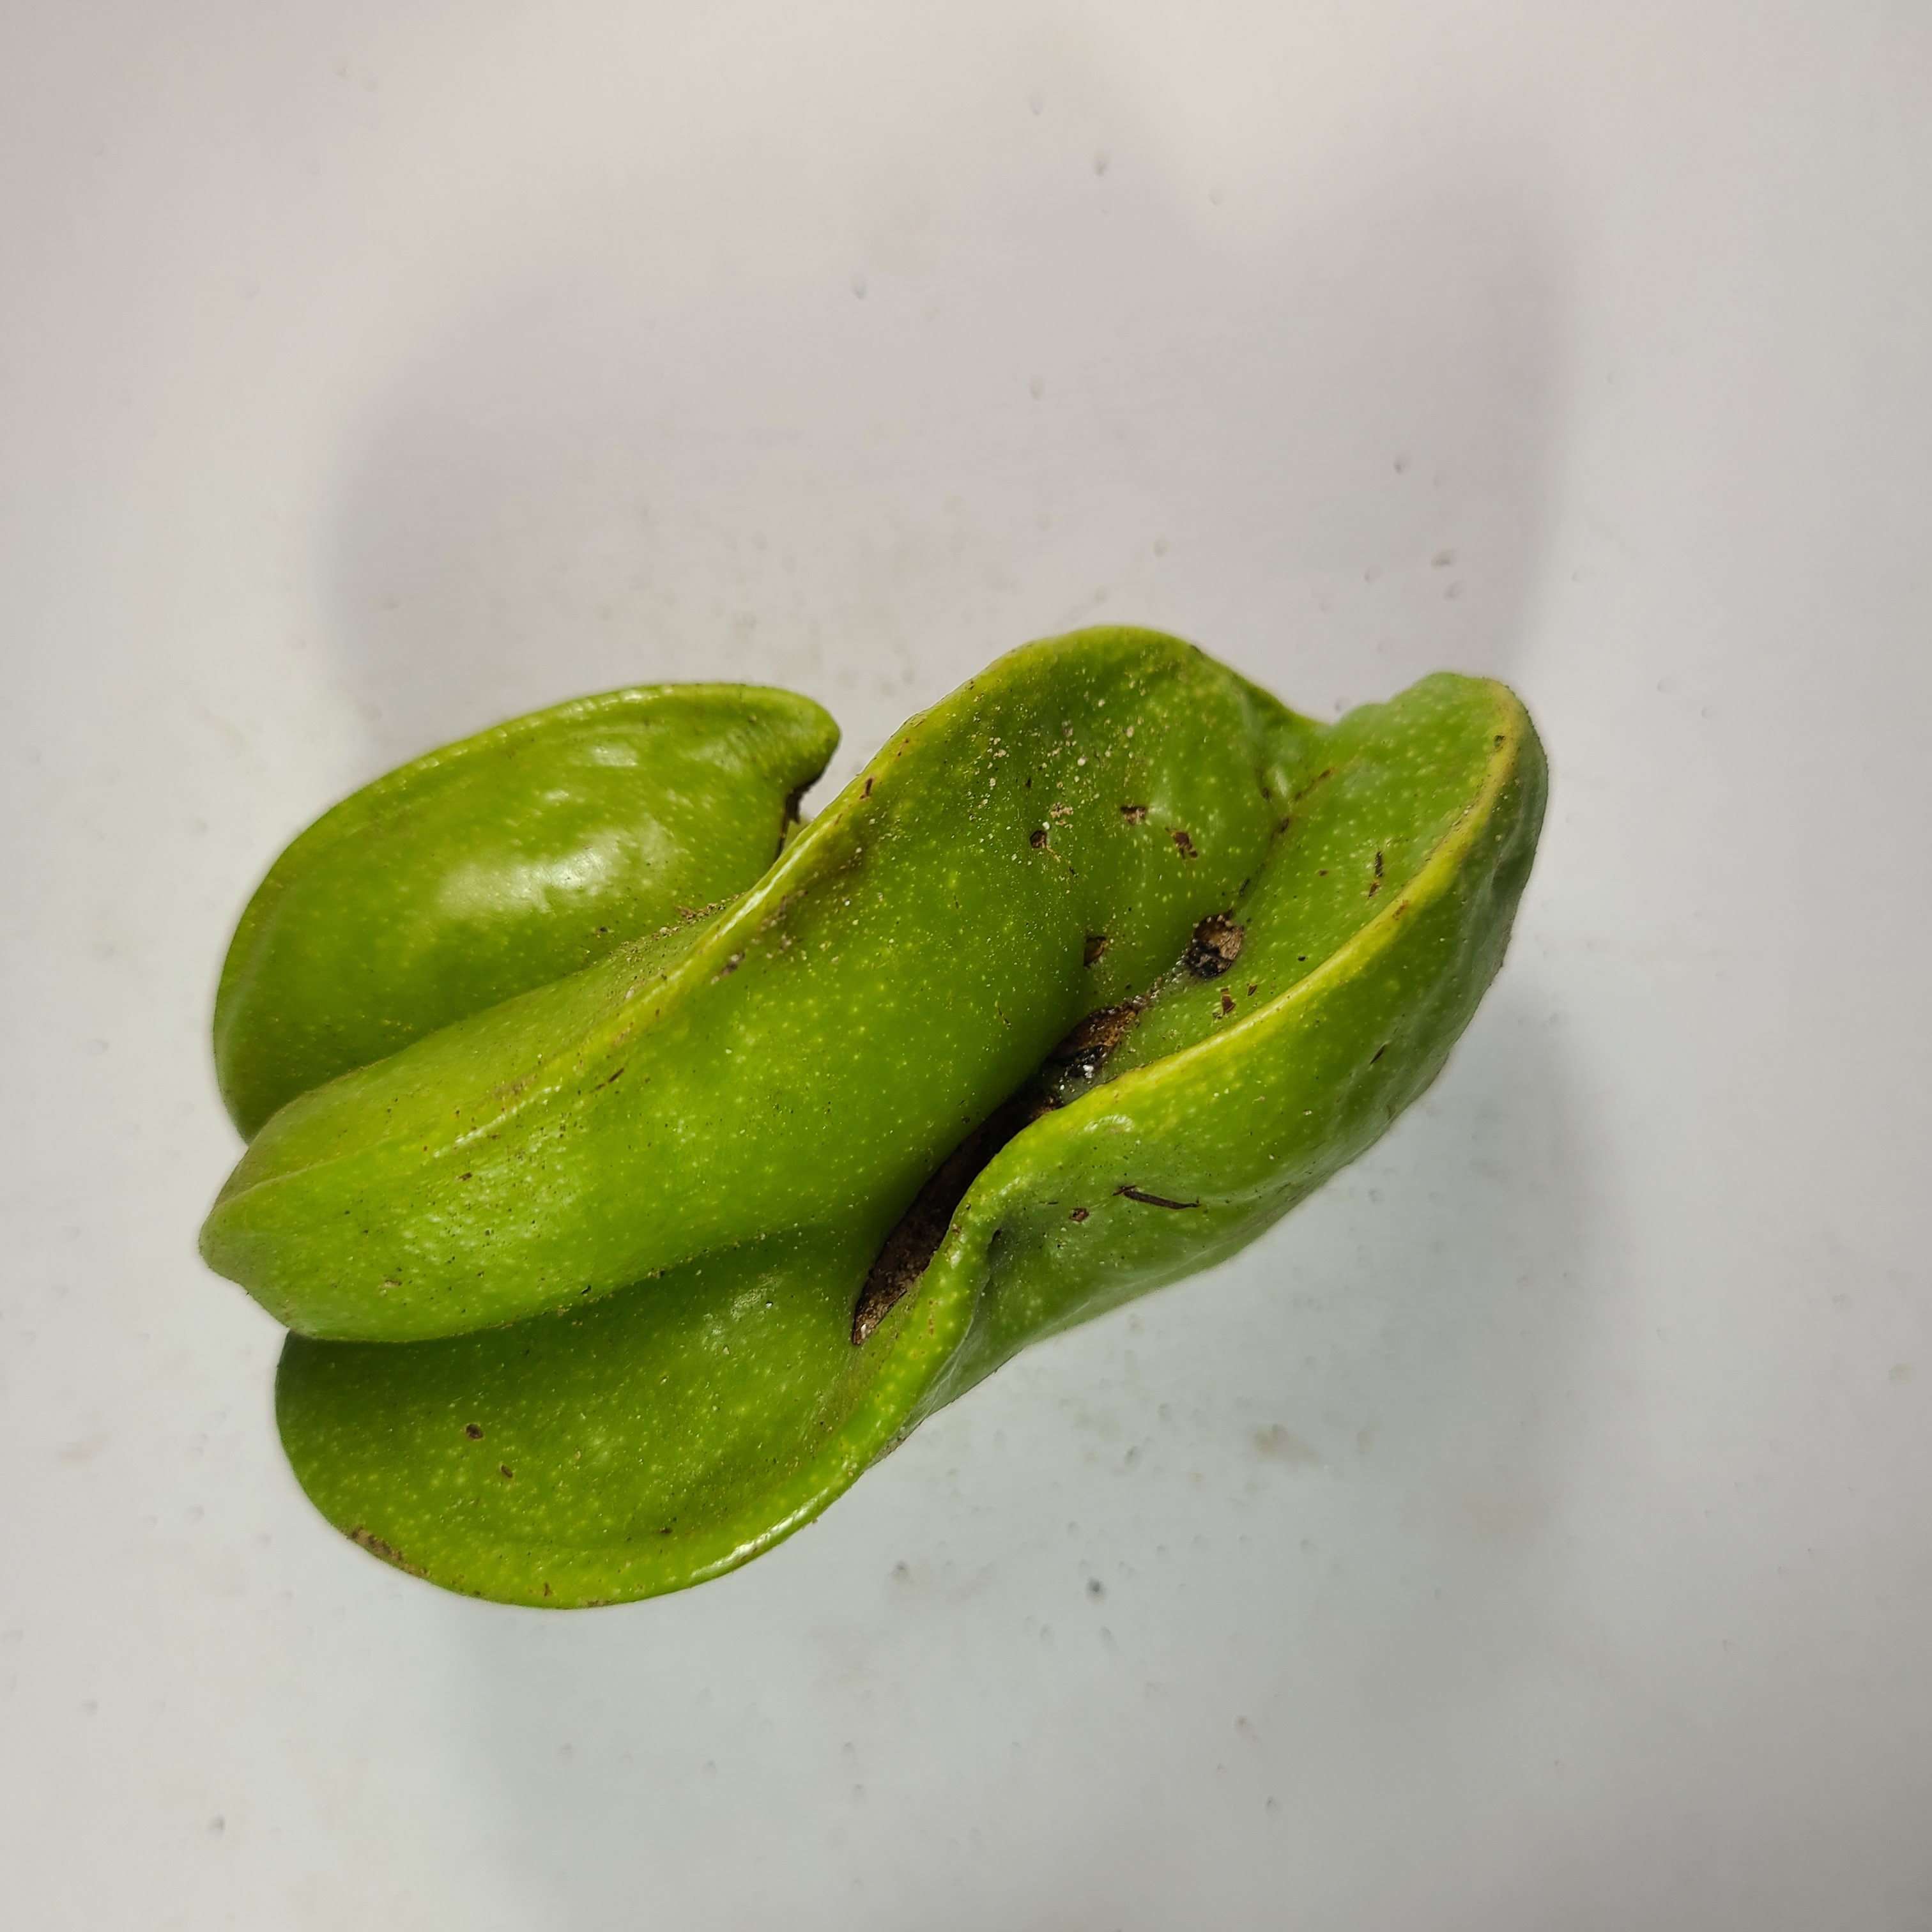
Label: Unhealthy Fruits